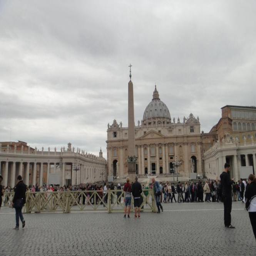
a look at the beautiful architecture